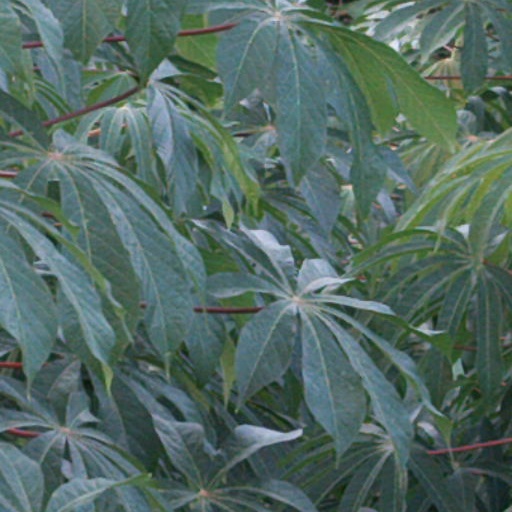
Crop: cassava